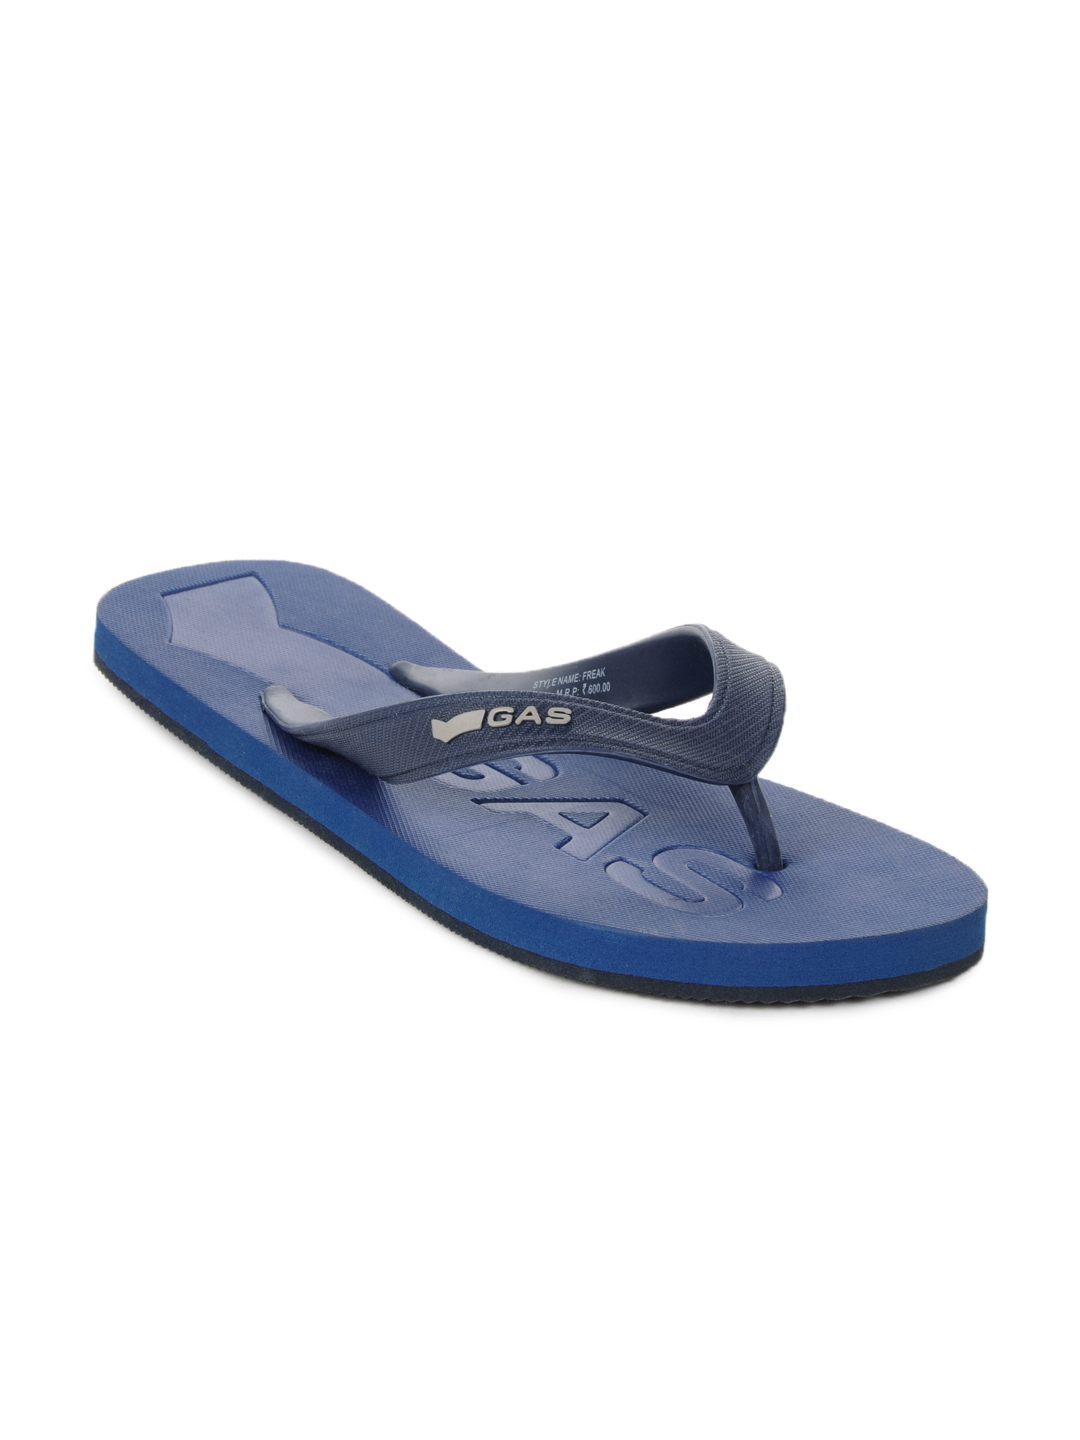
Gas Men Blue Freak Flip Flops
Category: Footwear / Flip Flops / Flip Flops
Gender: Men
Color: Blue
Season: Fall 2012
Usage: Casual